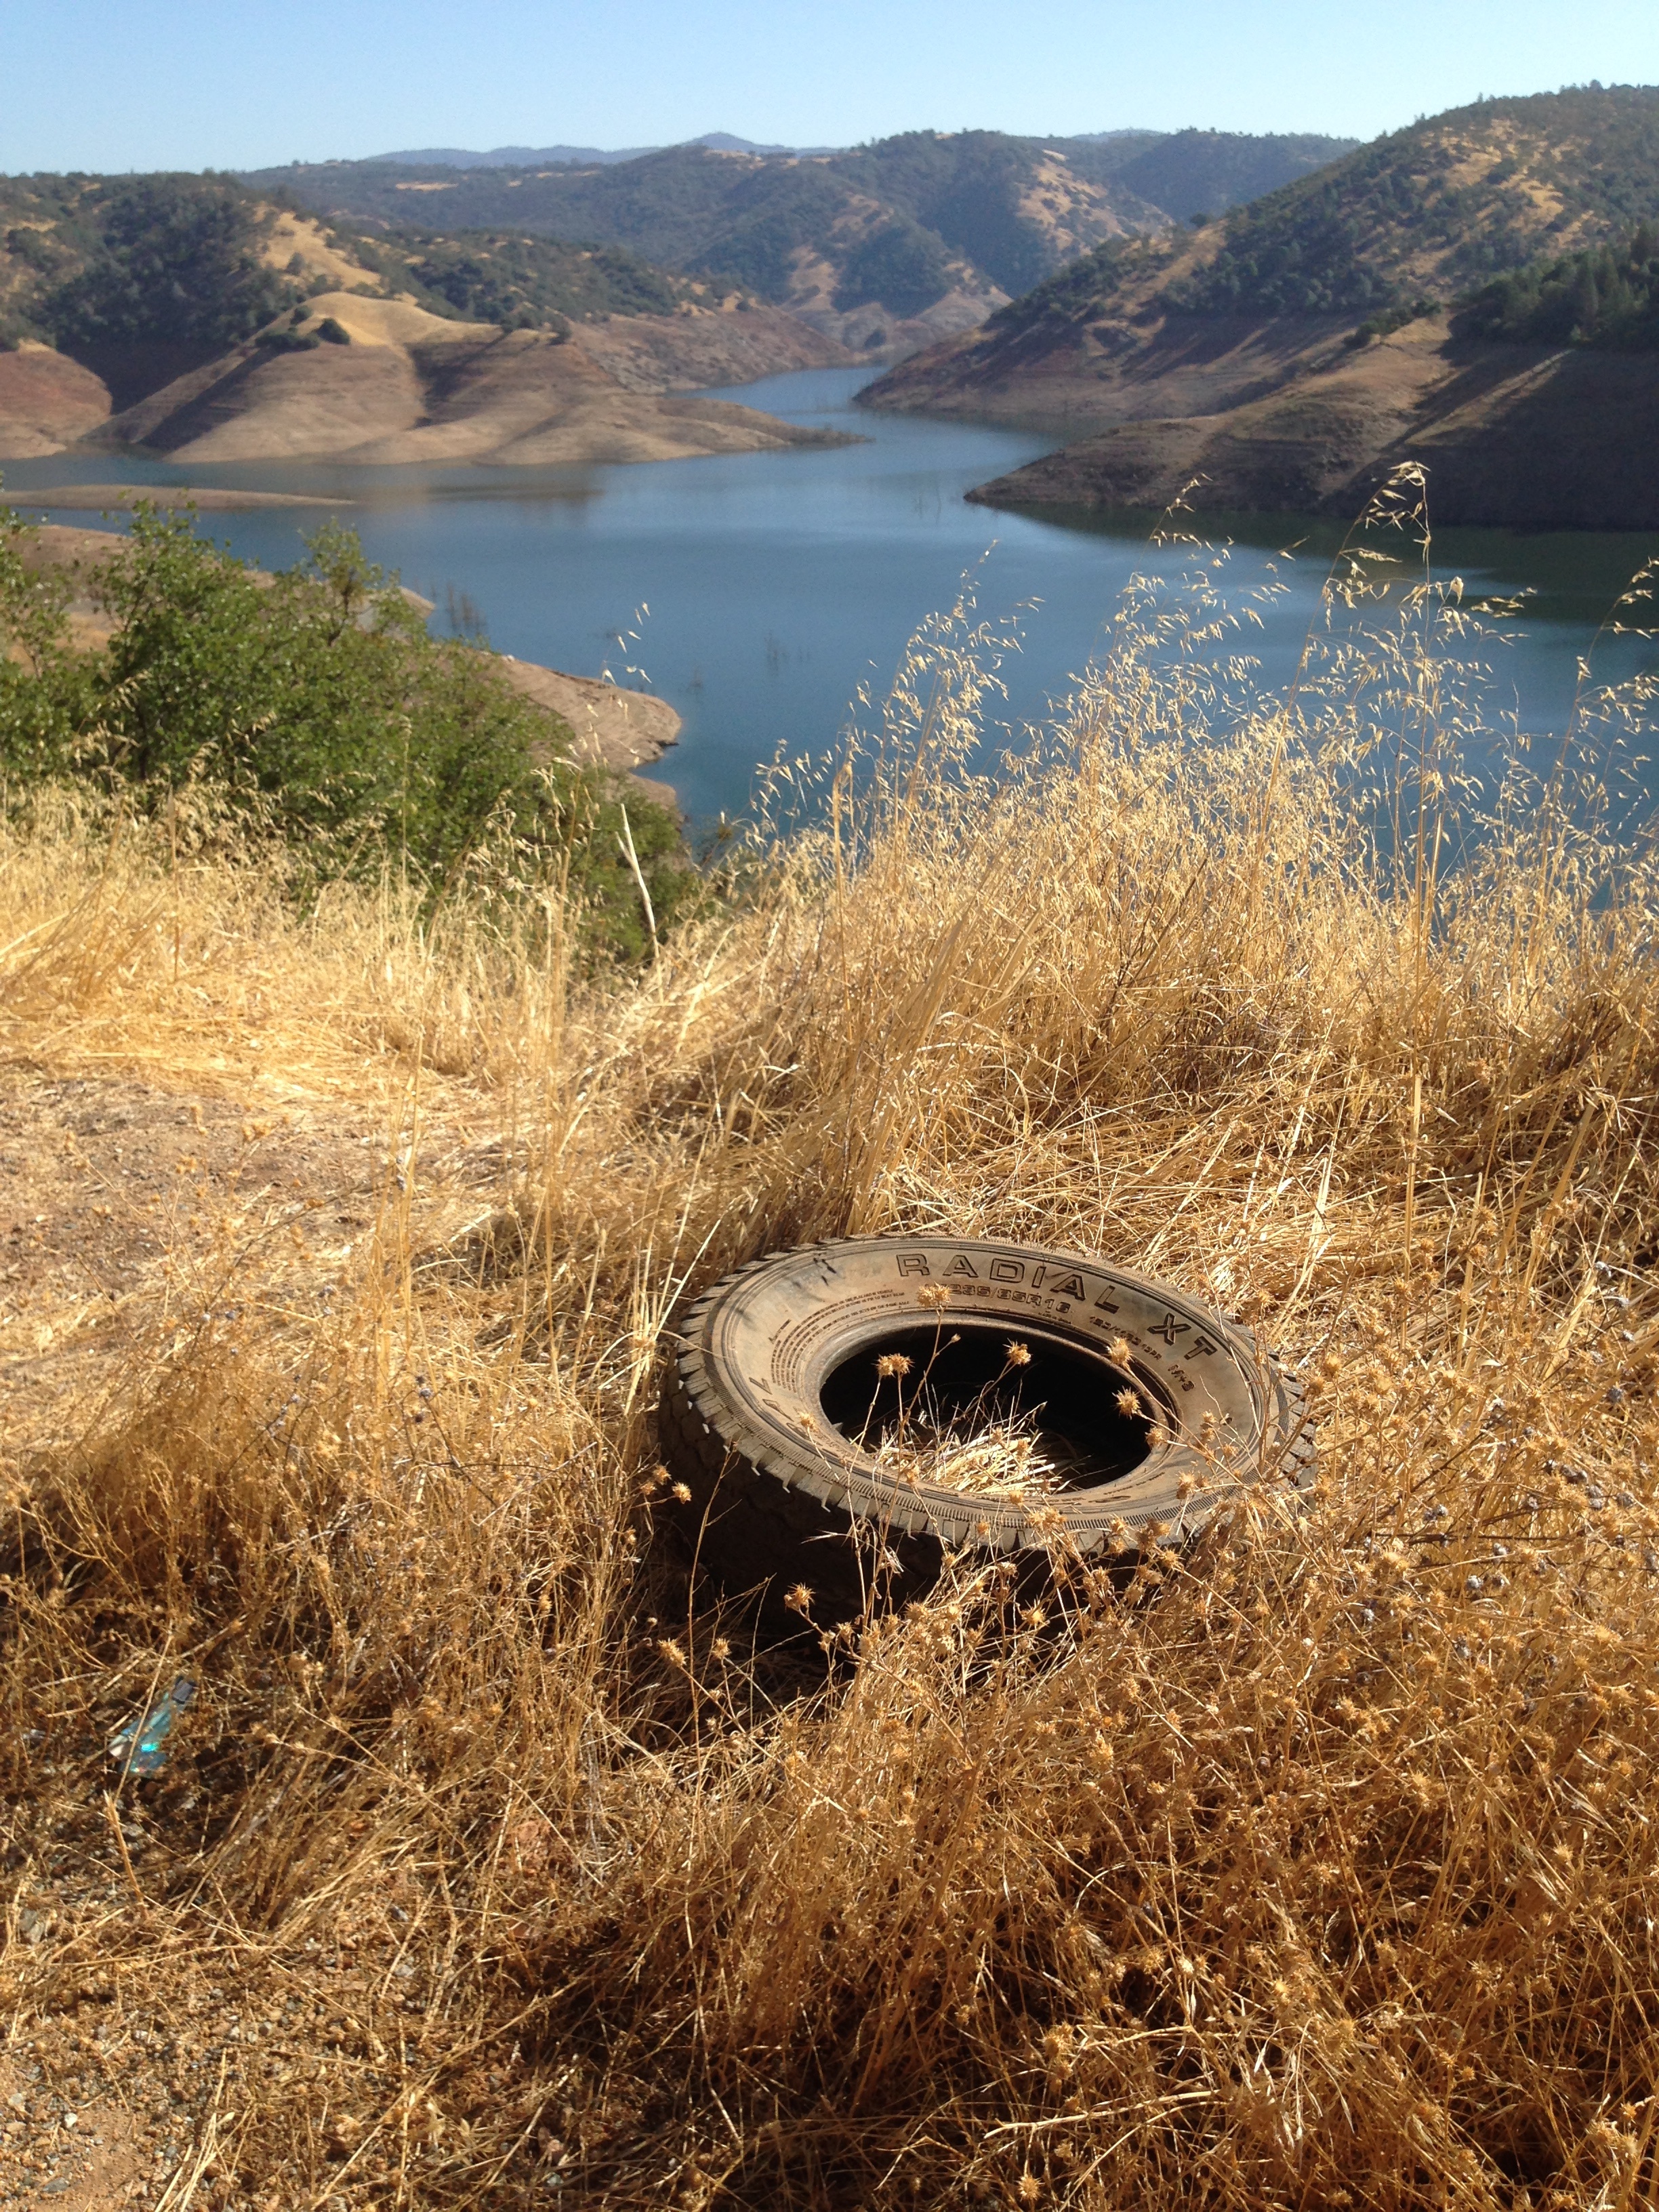
landscape, sea, coast, nature, grass, wilderness, shore, lake, reservoir, wetland, habitat, loch, natural environment